Hebrew Benevolent Congregation Temple bombing

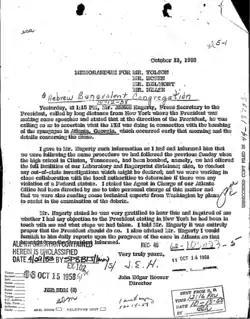
Memo (October 13, 1958) from J. Edgar Hoover concerning FBI input into Dwight D. Eisenhower's pending response to the bombing

The explosion occurred just after 3:30 AM Eastern Standard Time on October 12, 1958. Those who heard the blast reported a "loud explosion" to police and newspapers. A United Press International (UPI) staff member had received a call earlier that night warning that a bombing would occur but did not take the call seriously. At about 3:50 AM, shortly after the bombing, UPI staff received a call from "General Gordon of the Confederate Underground" who said "We have just blown up the temple. This is the last empty building I'll blow up in Atlanta." The explosion caused damage to the building estimated at between $100,000 and $200,000 (approximately $ adjusted for inflation).